Brad Fraser

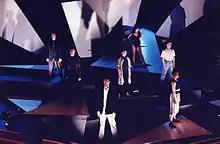
"Unidentified Human Remains and the True Nature of Love", produced by Workshop West Theatre

Brad Fraser (born June 28, 1959) is a Canadian playwright. He is one of the most widely produced Canadian playwrights both in Canada and internationally. His plays typically feature a harsh yet comical view of contemporary life in Canada, including frank depictions of sexuality, drug use and violence.